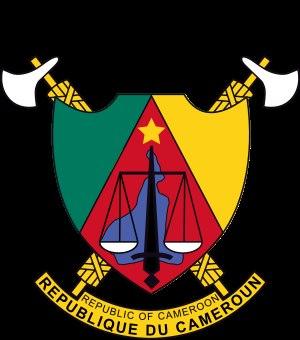
Le Cameroun est divisé en 10 régions, 58 départements et 360 arrondissements placés respectivement sous l’autorité des gouverneurs, préfets et sous-préfets.